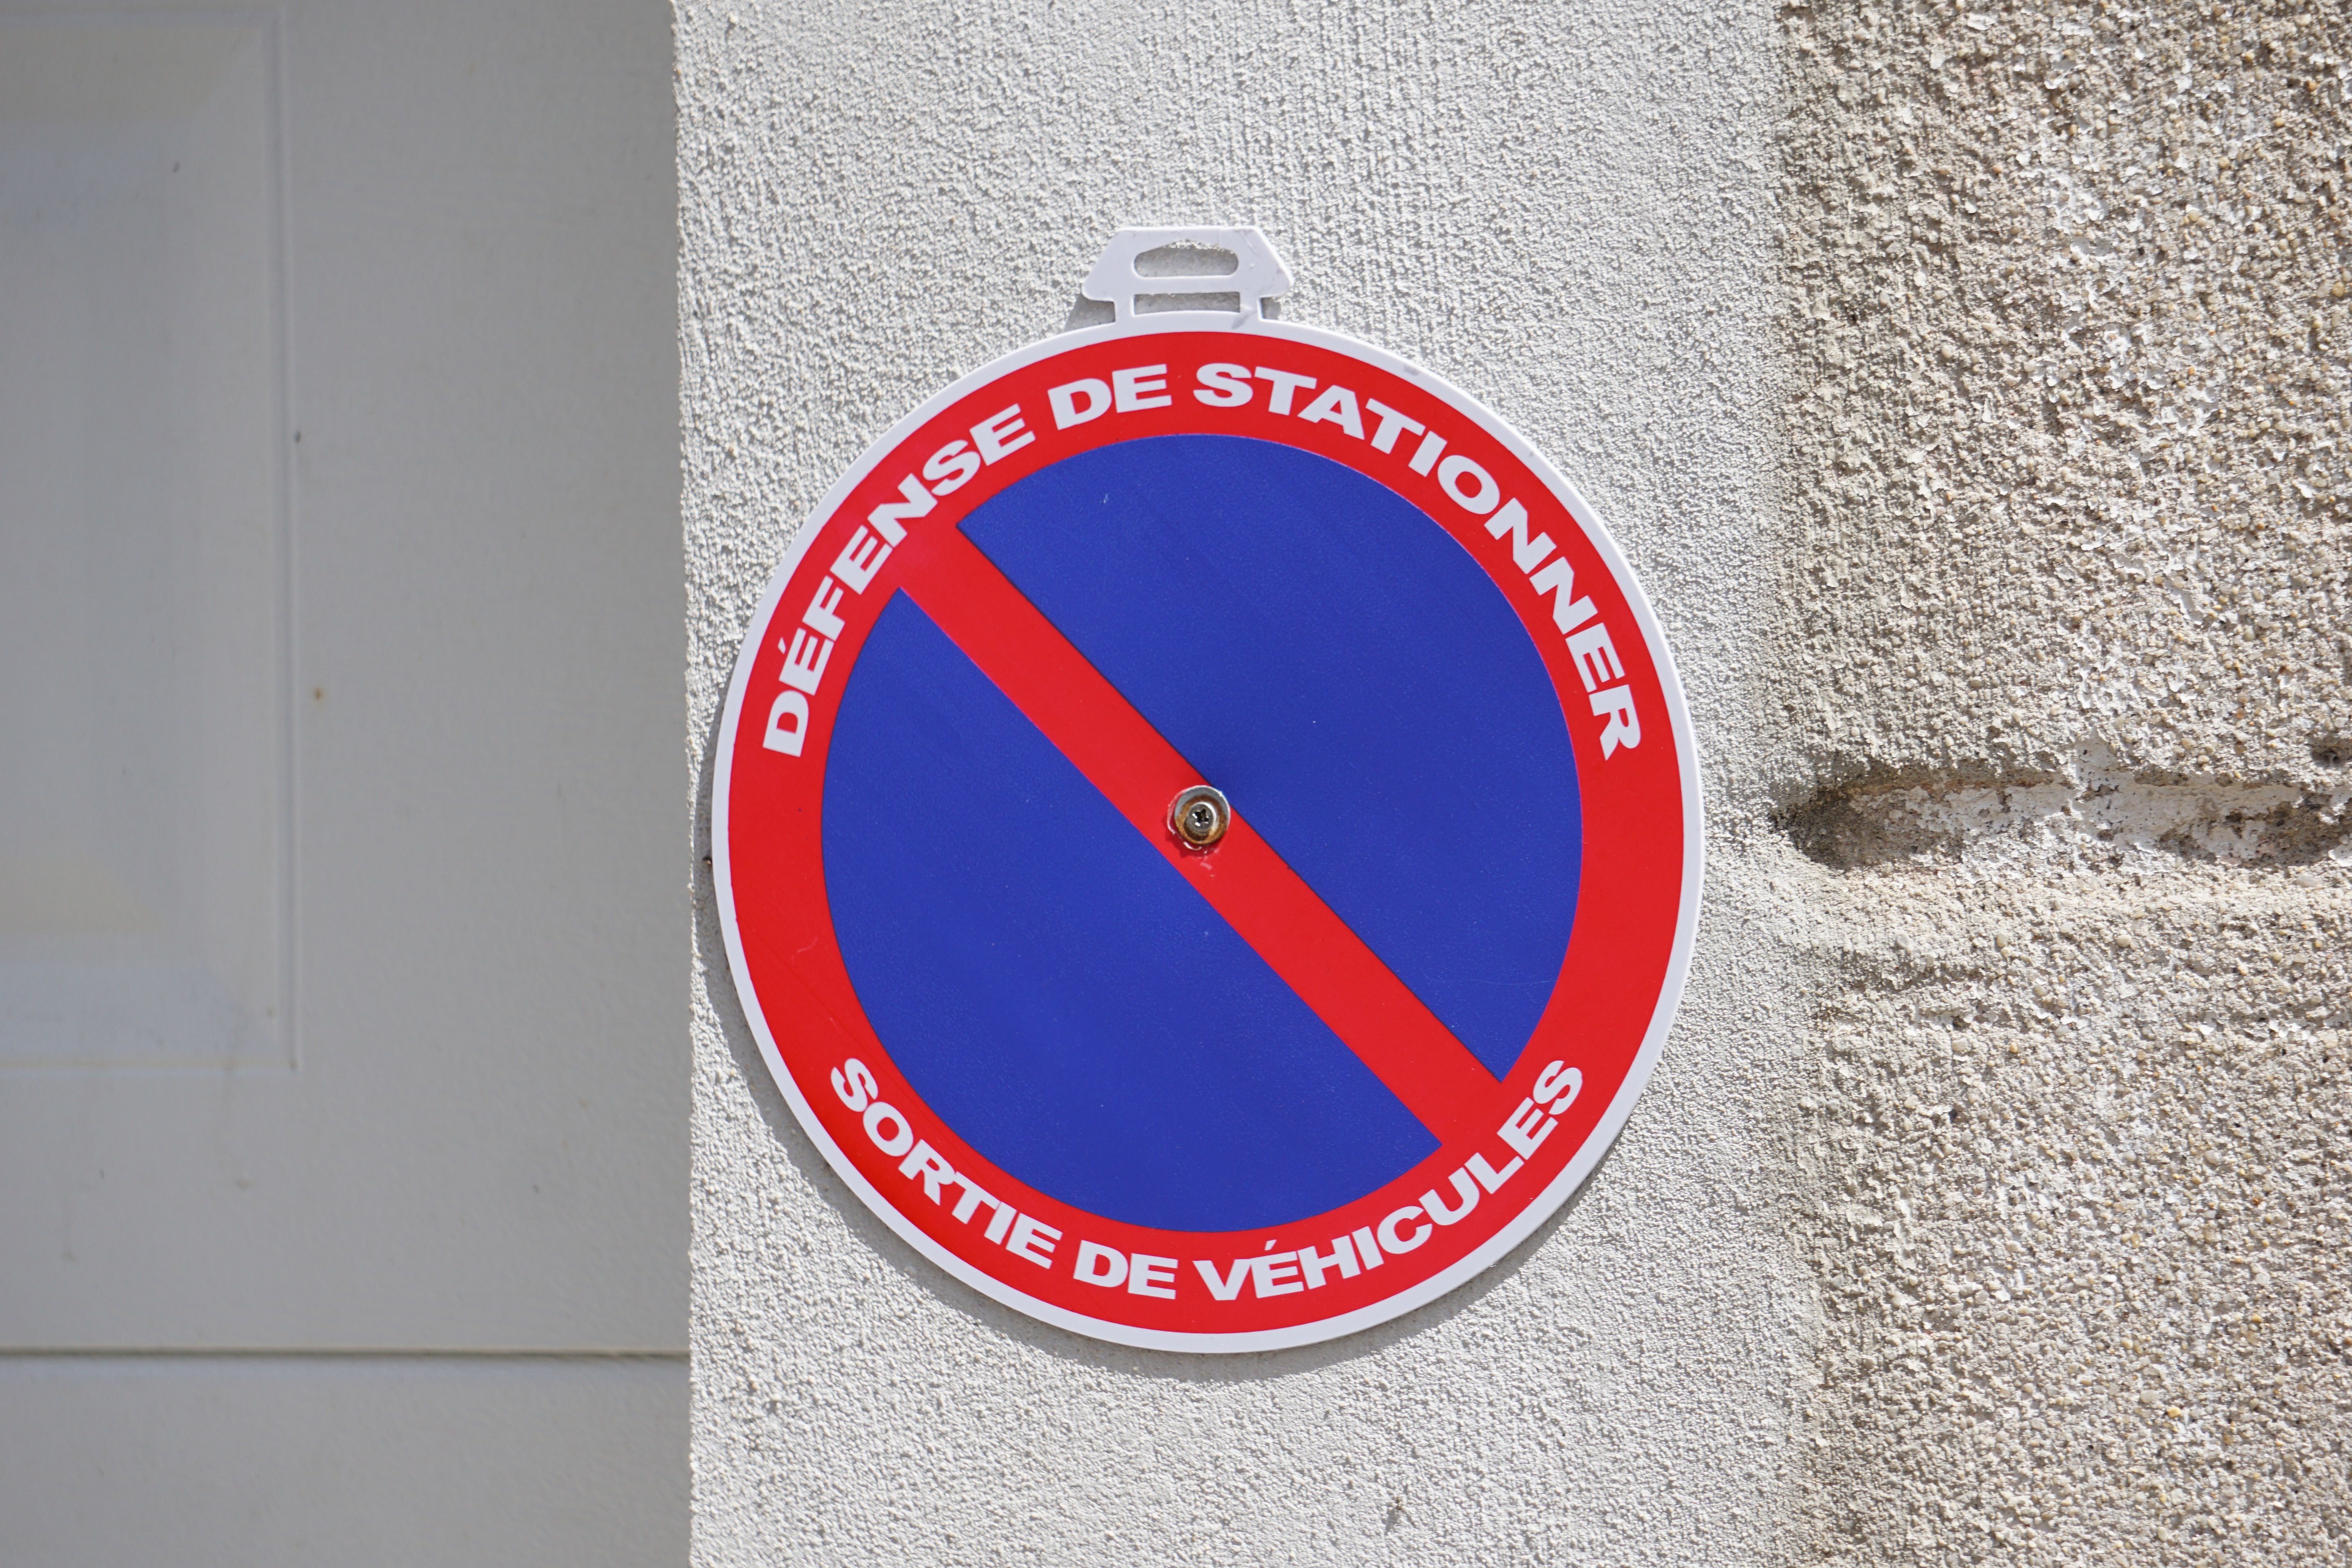
road, traffic, street, number, city, urban, sign, red, blue, street sign, signage, circle, brand, forbidden, shape, panel, traffic sign, signalling, red and blue